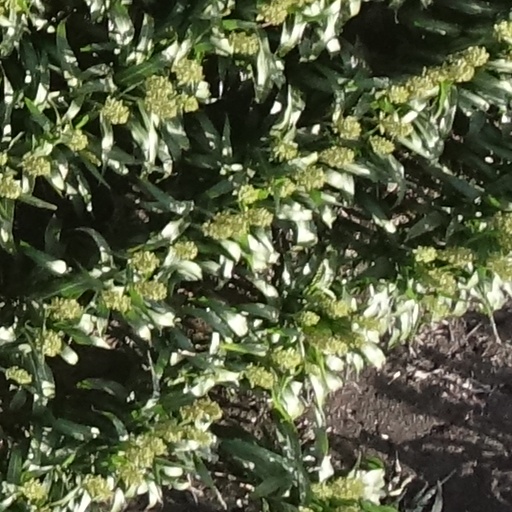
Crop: sorghum